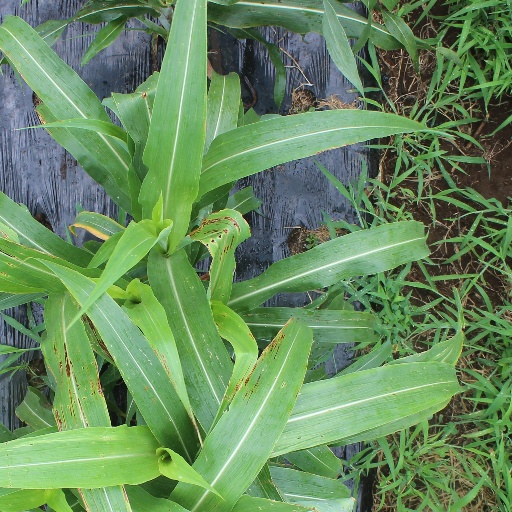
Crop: sorghum